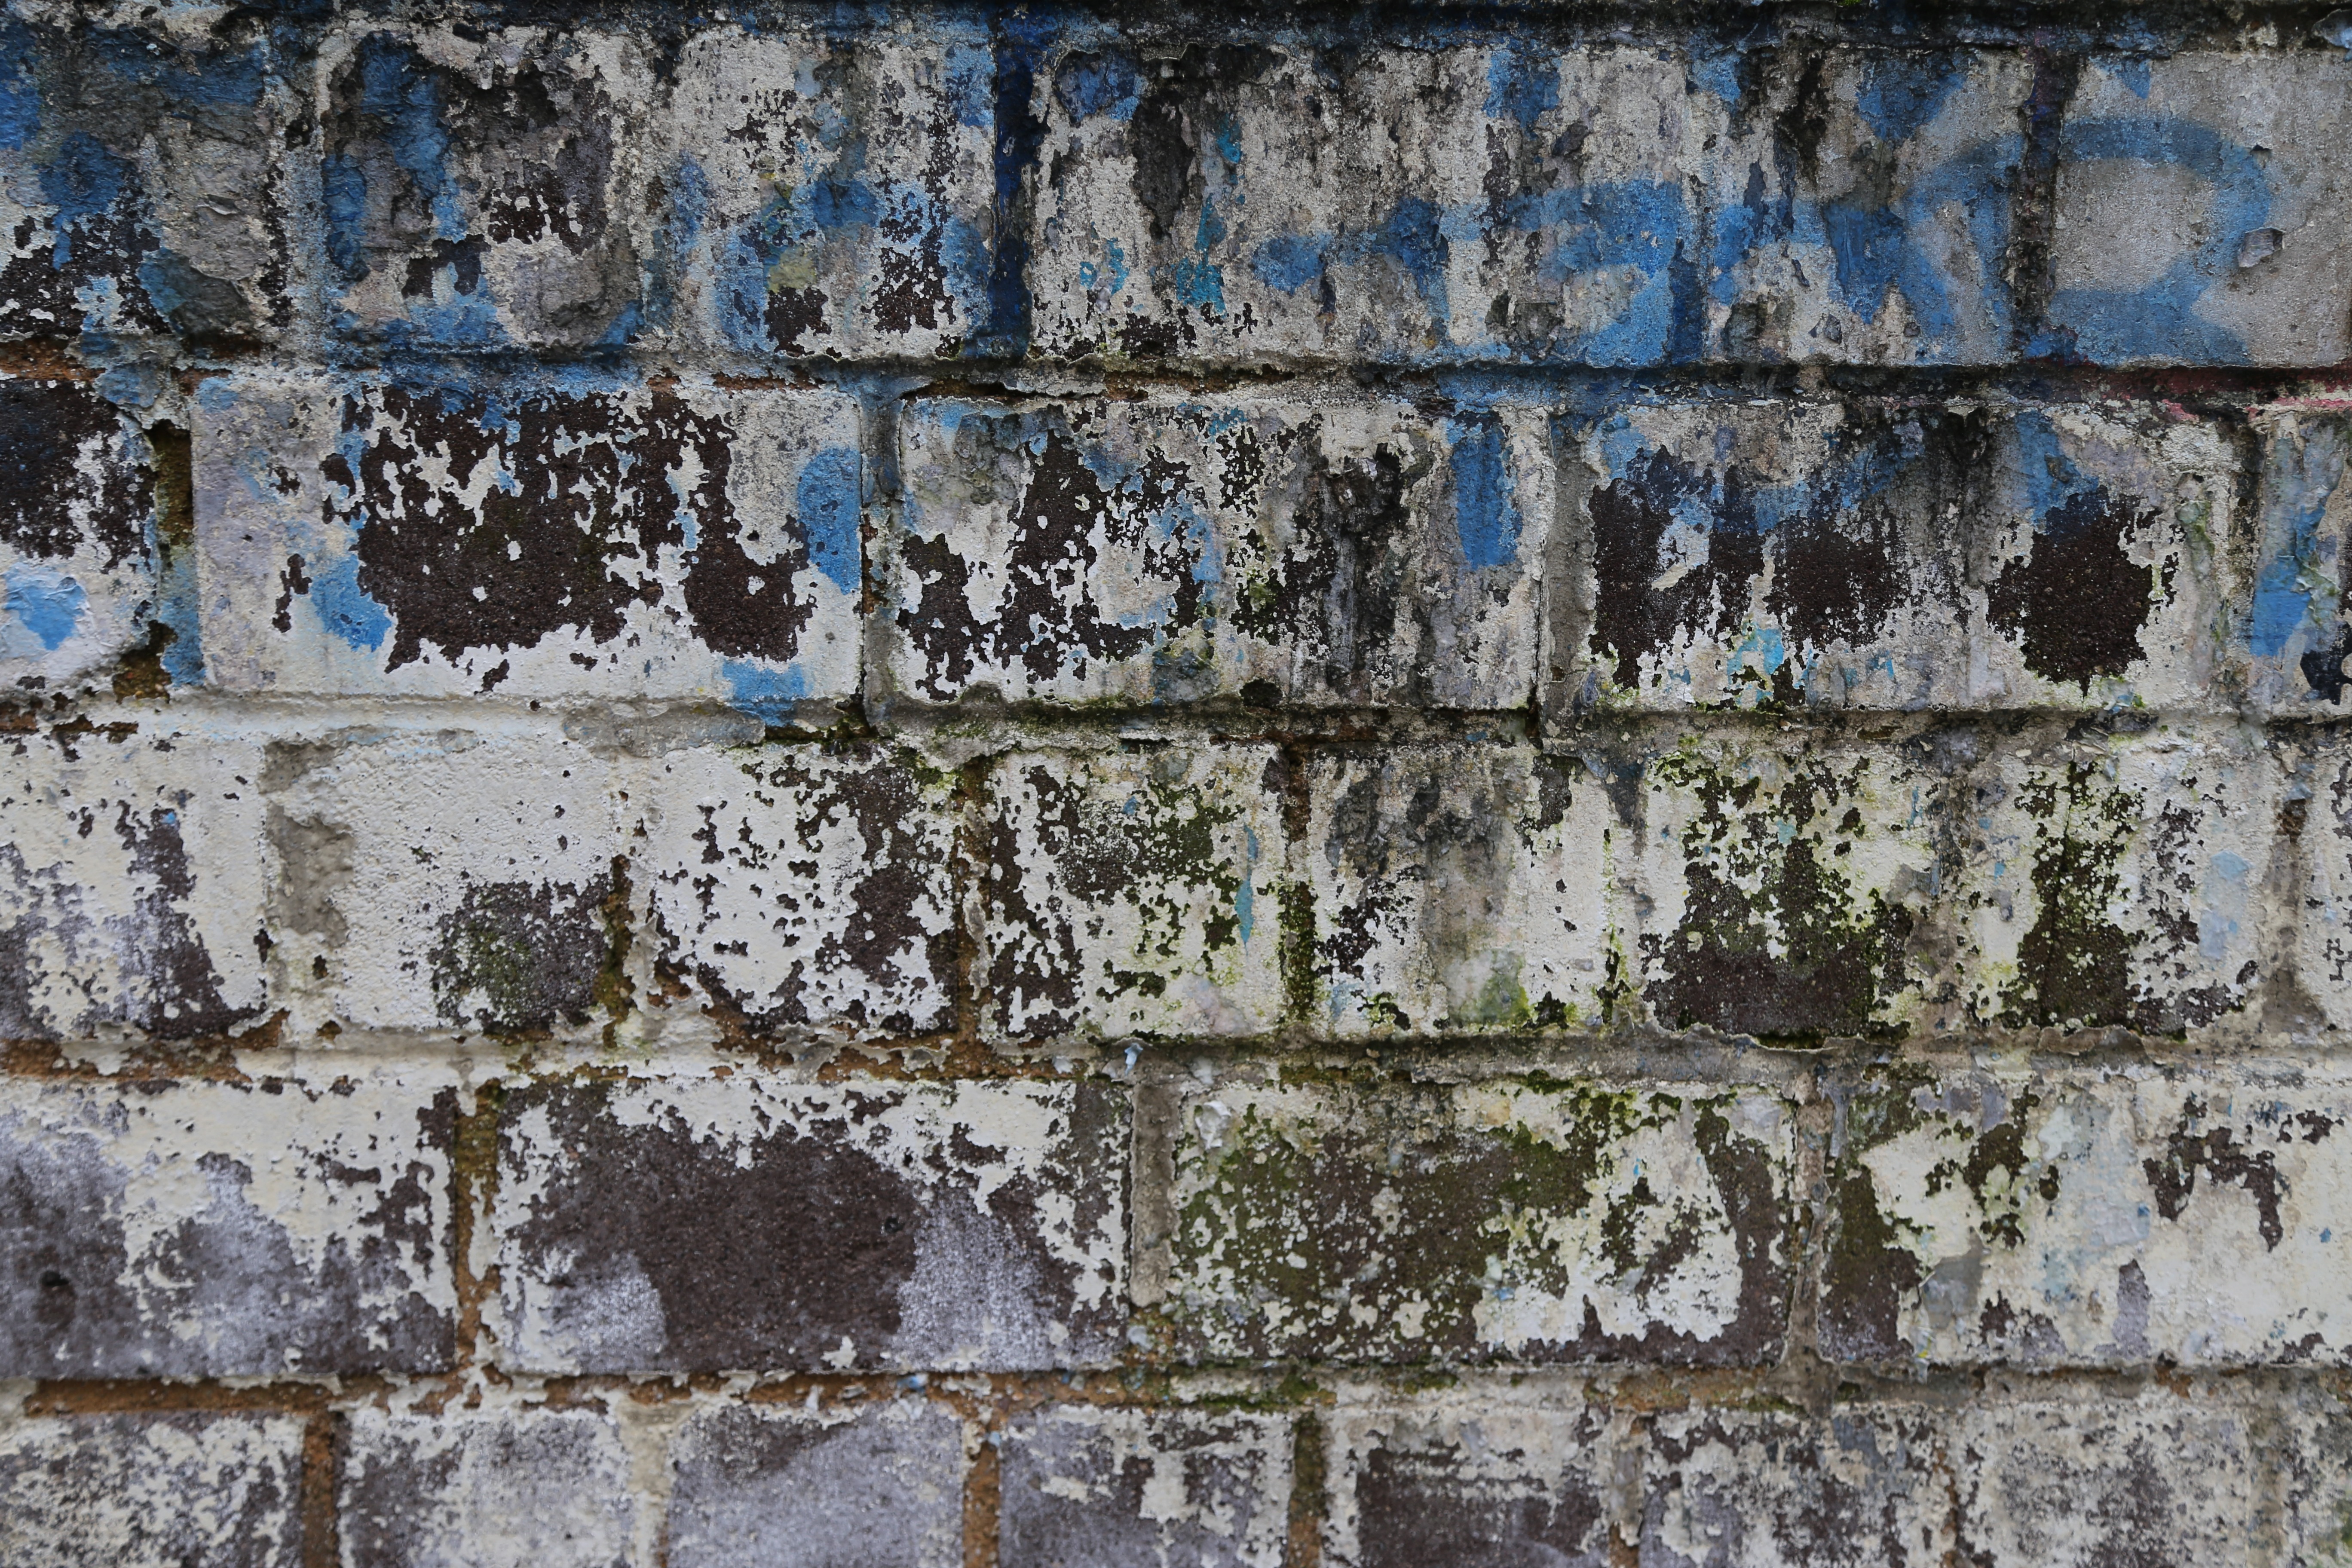
architecture, texture, window, number, city, wall, spray, facade, blue, brick, graffiti, material, stones, art, ruins, walls, masonry, sprayer, urban area, ancient history